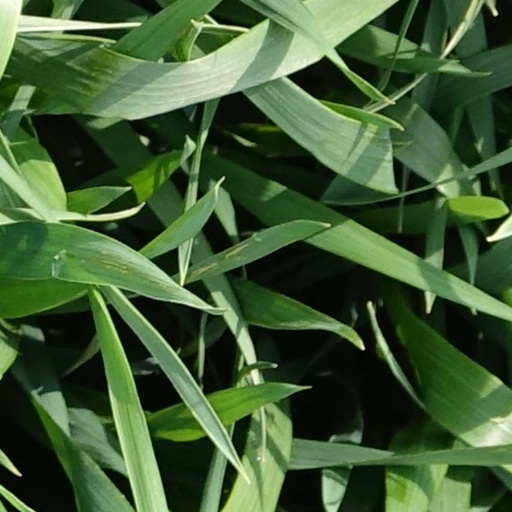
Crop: wheat